Late Qing reforms

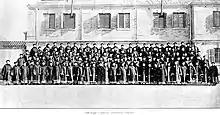
The inaugural meeting of the Qing parliament in 1909

In 1909, the Qing government held parliamentary elections to the Advisory Council and provincial elections.